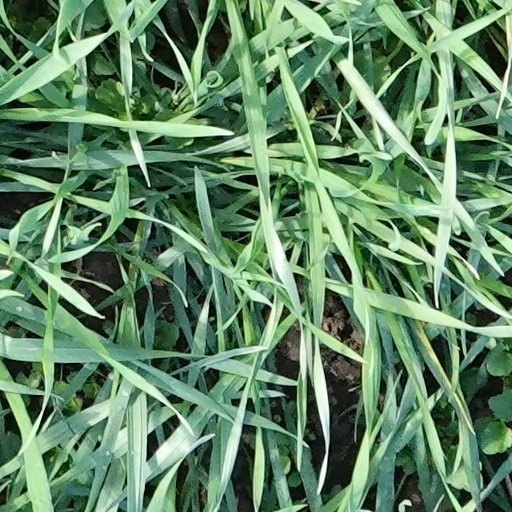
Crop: wheat